Town Sports International Holdings

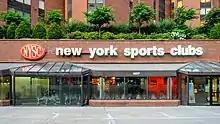
A New York Sports Club location on the Upper East Side, New York City

Town Sports International Holdings (or TSI Holdings) is an operator of fitness centers in Florida and in Puerto Rico. Its current brands include Liv Fitness Clubs, Palm Beach Sports Clubs, and Christi's Fitness. Former brands include New York Sports Clubs, Boston Sports Clubs, Philadelphia Sports Clubs, Washington Sports Clubs, Lucille Roberts, TMPL Gym and Total Woman Gym and Spa.